Westboro Baptist Church

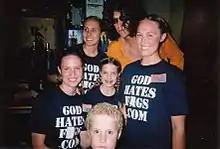
Members of the Church on the set of "The Howard Stern Show" in 2004

Nathan Phelps, son of Fred, left Westboro on his 18th birthday in 1976. He has stated that he never had a relationship with his abusive father when he was growing up, and that WBC is an organization for his father to "vent his rage and anger." He has also stated that, in addition to hurting others, his father used to physically abuse his wife and children by beating them with his fists and with the handle of a mattock to the point of bleeding. Phelps's brother Mark has supported and repeated Nathan's claims of physical abuse by their father.